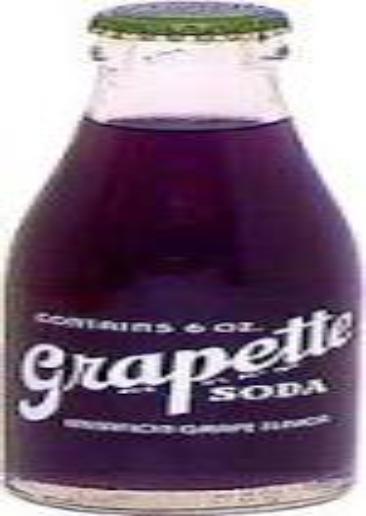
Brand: Grapette
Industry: Food